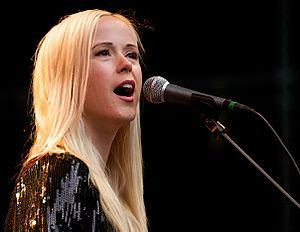
Tina Dickow
Tina Dickow ved Skovdalen i Aalborg, 14. august 2009
Tina Dickow, optræder ved Skovdalen i Aalborg, Danmark.
Tina Dickow Danielsen er en dansk singer-songwriter. Inspireret af bl.a. Bob Dylan, Tracy Chapman og Leonard Cohen. Internationalt optræder hun under navnet Tina Dico.